Bran, Charente-Maritime

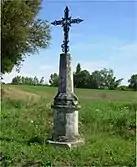
Cross of St Barbara

Located at the intersection of the hamlets of Rouffaud and Fiefs des Sables. In the center of the crossroads there was a chapel dedicated to Saint Barbara, virgin of the fourth century, patron saint of Bran. It gave rise to numerous pilgrimages on Whit Monday, in which several communes participated: Chepniers, Baignes, Pouillac, Châtenet, Vanzac, Chantillac, Messac ...